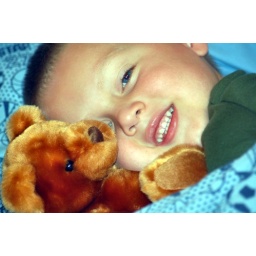
Ethan in bed this morning cuddling with the stuffed Richmond Braves bear Rob bought him MONTHS ago.